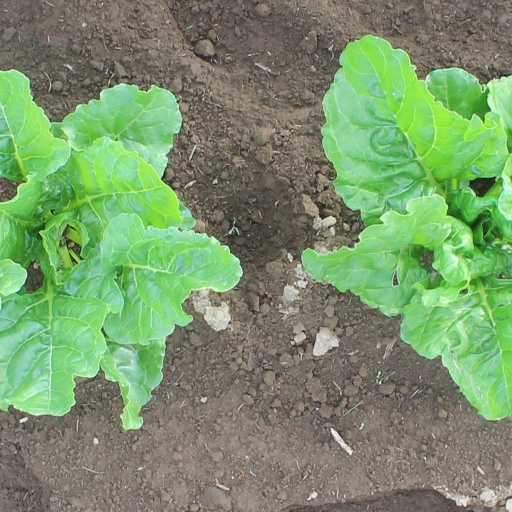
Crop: sugar beet